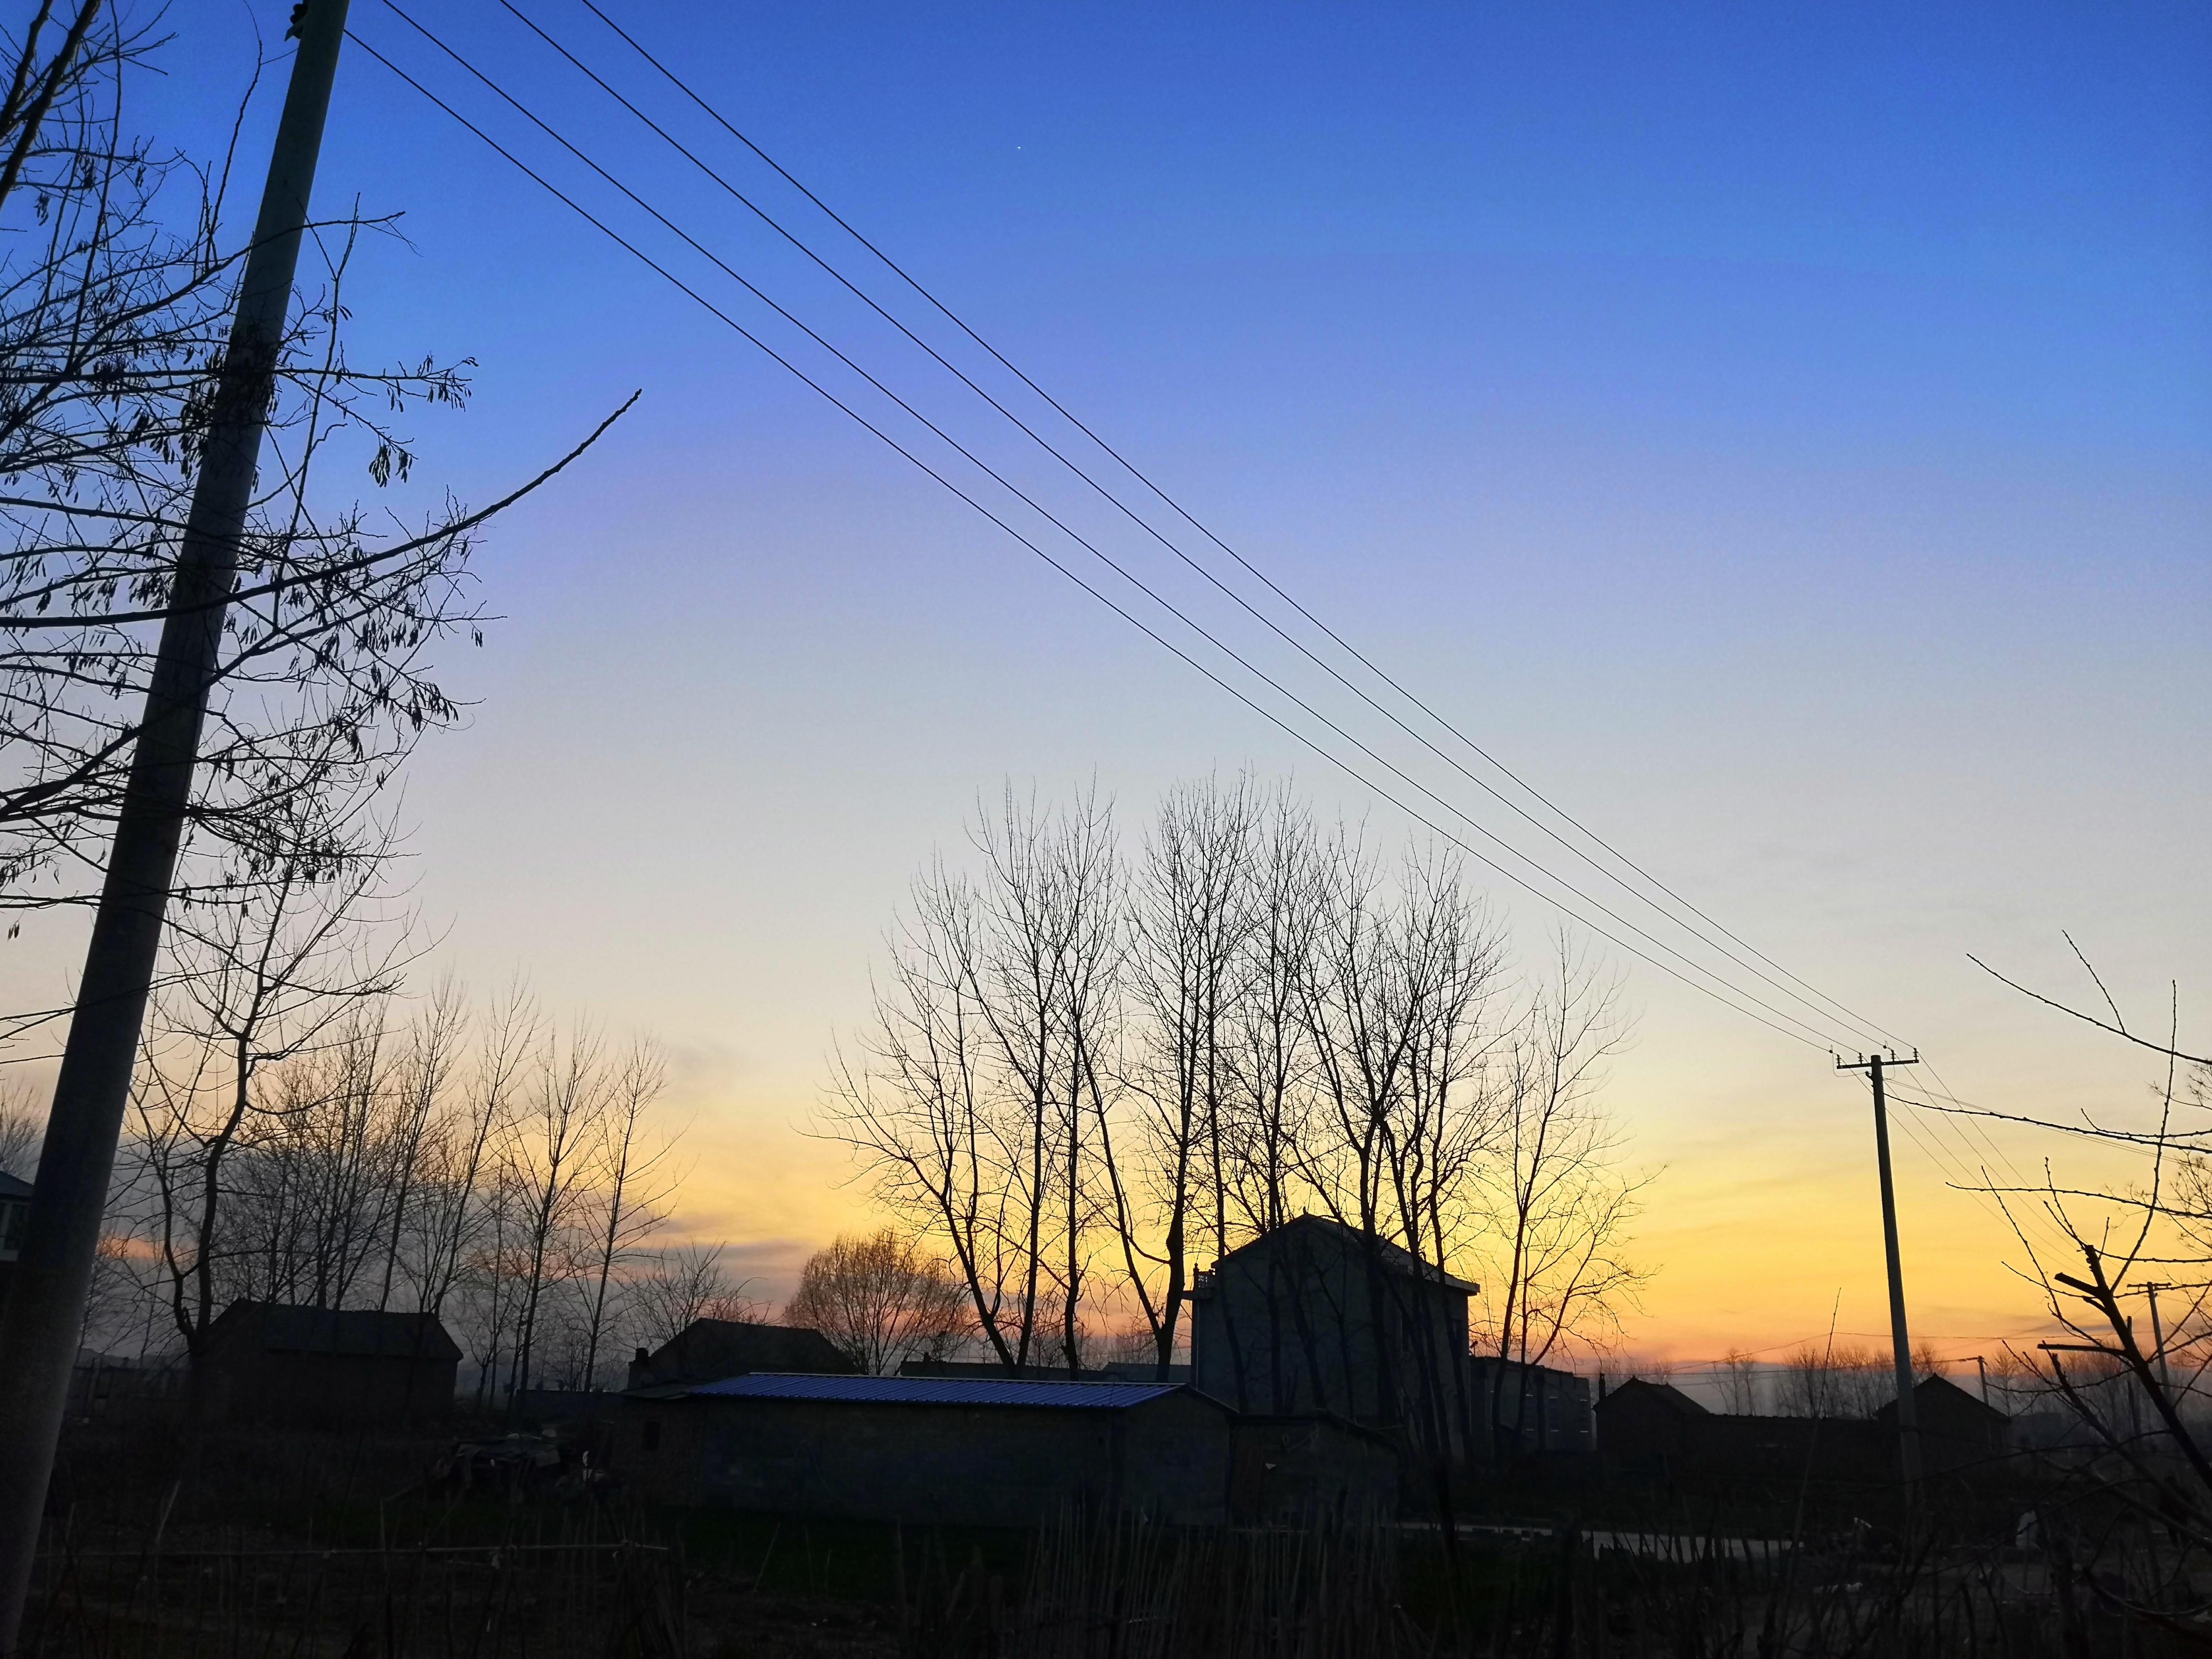
view, sky, overhead power line, cloud, morning, tree, sunrise, evening, afterglow, natural landscape, branch, sunset, horizon, atmospheric phenomenon, atmosphere, sunlight, electricity, dusk, winter, rural area, dawn, electrical supply, landscape, plant, public utility, sun, meteorological phenomenon